Noor (film)

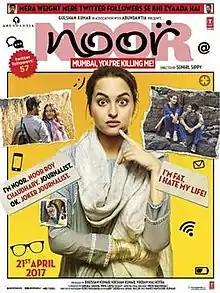
Theatrical release poster

Noor is a 2017 Indian Hindi-language dramedy film directed by Sunhil Sippy that features Sonakshi Sinha in the title role. The film is based on Pakistani author Saba Imtiaz's novel "Karachi, You're Killing Me!" and follows an Indian journalist-writer Noor's misadventures and love life as she navigates her way through Mumbai. The film had a worldwide release on 21 April 2017.